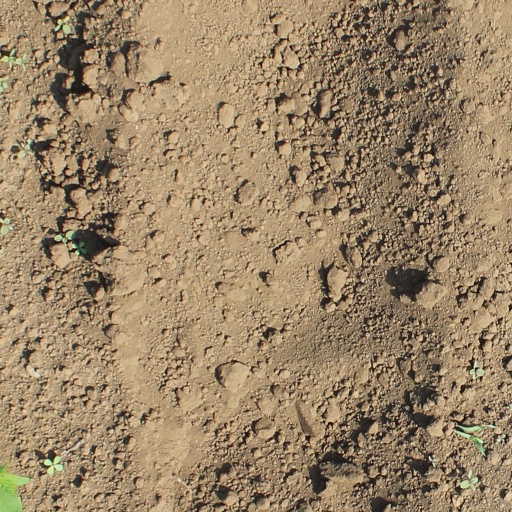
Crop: soybean